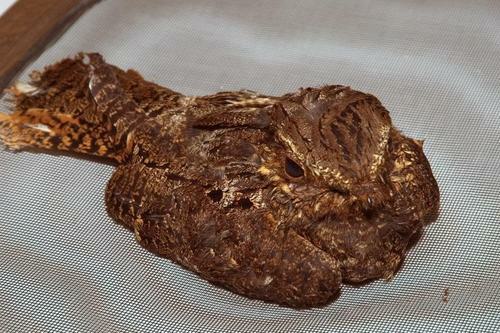
A photo of a chuck will widow